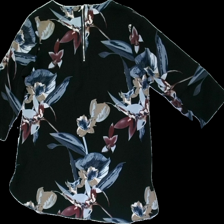
View: back
Type: Blouse
Category: Ladies
Brand: Flash
Colors: Blue, Black, Red, Multicolor
Material: 100% Polyester
Pattern: Floral print
Cut: Regular
Size: M
Season: All
Price range: 50-100
Recommended usage: Reuse